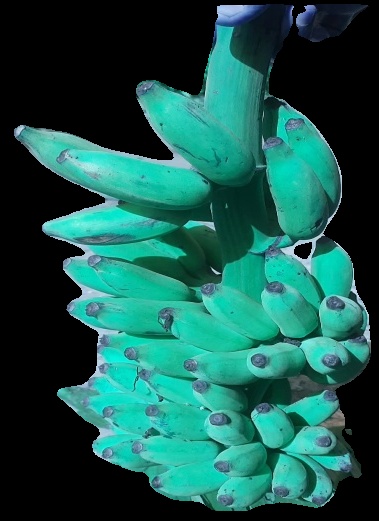
Variety: elakki-bale
Grade: grade3